Yerevan

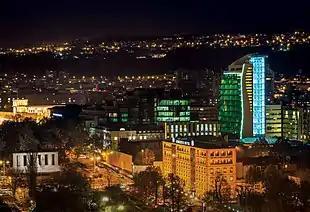
The redeveloped Yerevan downtown is the commercial and business centre of the city.

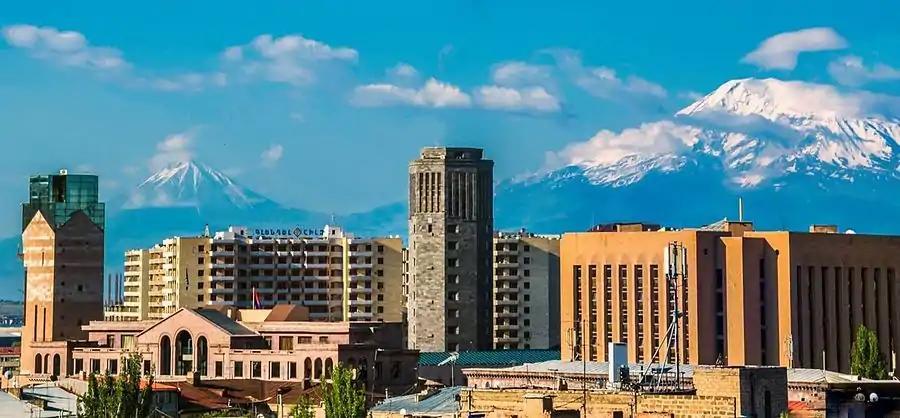
Panoramic view from the Kentron district

At that period, Yerevan was a small town with narrow roads and alleys, including the central quarter of "Shahar", the "Ghantar" commercial centre, and the residential neighbourhoods of Kond, Dzoragyugh, Nork and Shentagh. During the 1840s and the 1850s, many schools were opened in the city. However, the first major plan of Yerevan was adopted in 1856, during which, Saint Hripsime and Saint Gayane women's colleges were founded and the English Park was opened. In 1863, the Astafyan Street was redeveloped and opened. In 1874, Zacharia Gevorkian opened Yerevan's first printing house, while the first theatre opened its doors in 1879.